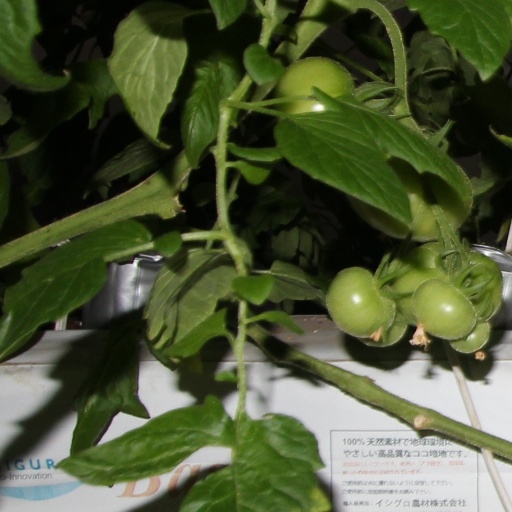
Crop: tomato